Alejo Durán

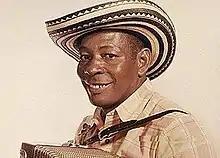

Gilberto Alejandro Durán Díaz, (February 9, 1919 – November 15, 1989) known as Alejo Durán or "El Negro Grande" (the great black man), was a Colombian songwriter, singer, and accordionist.